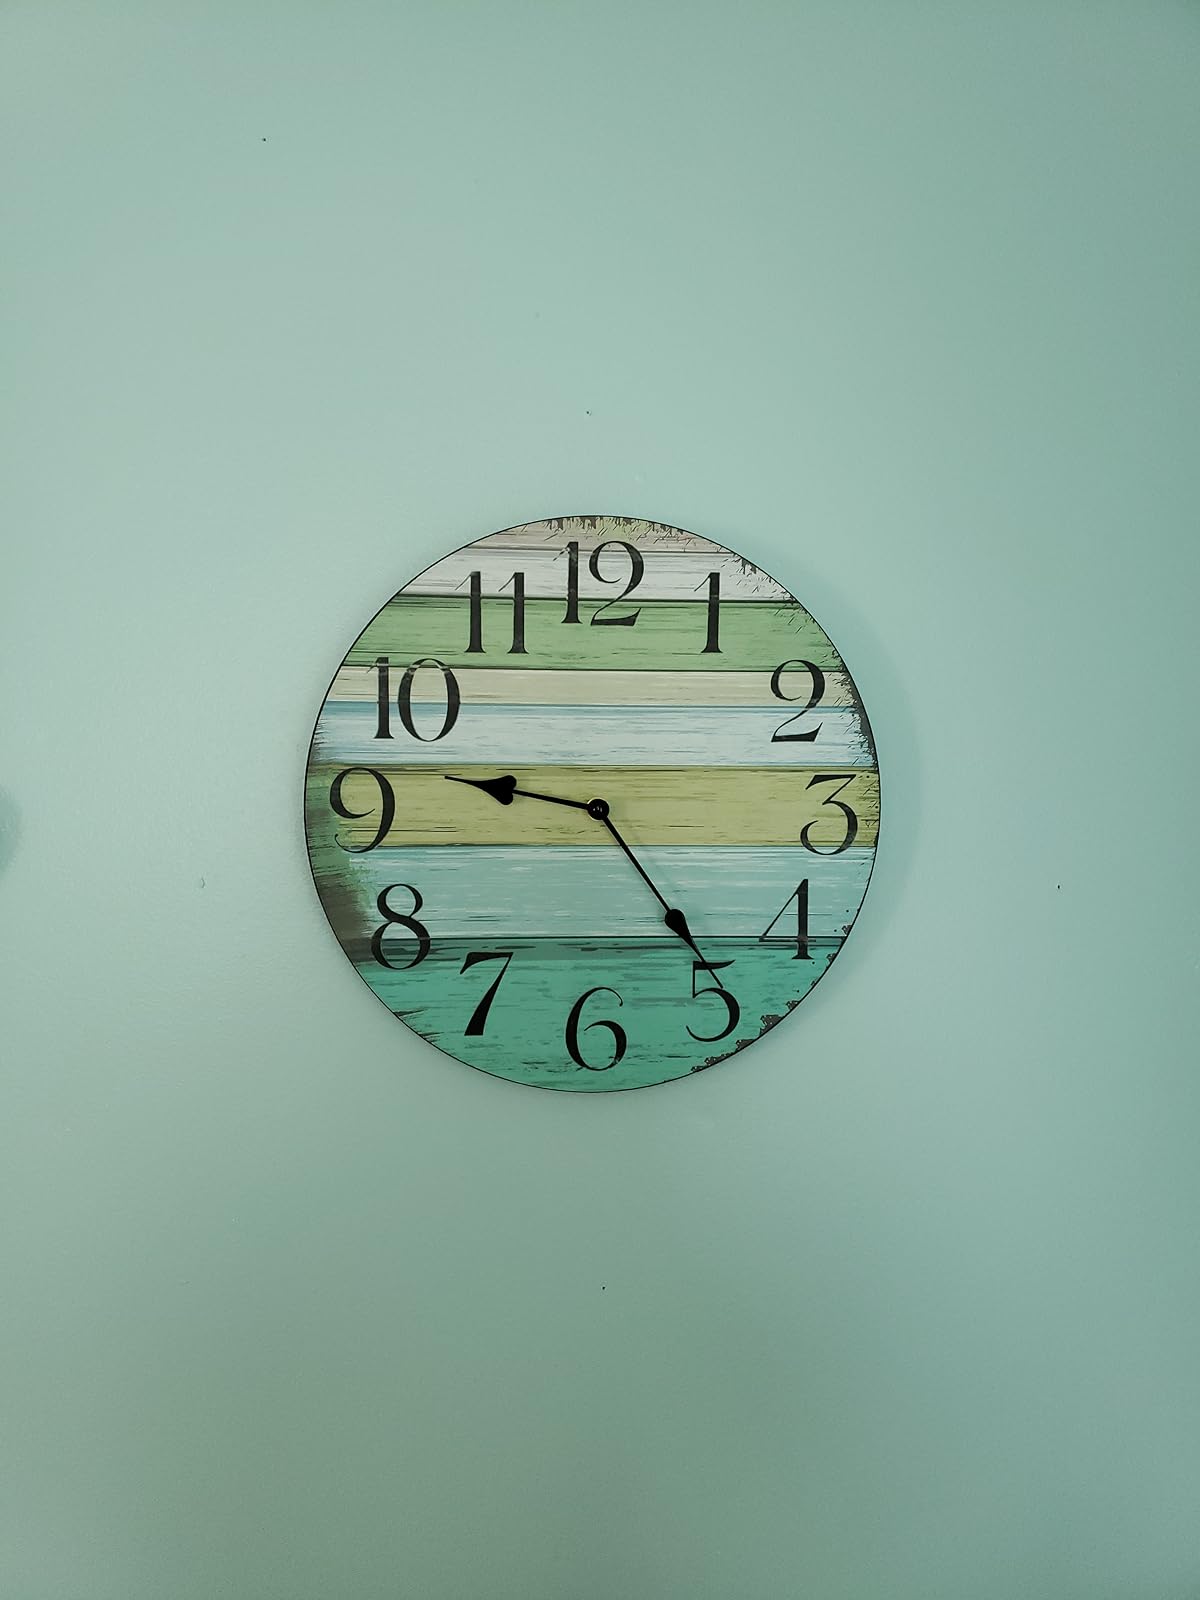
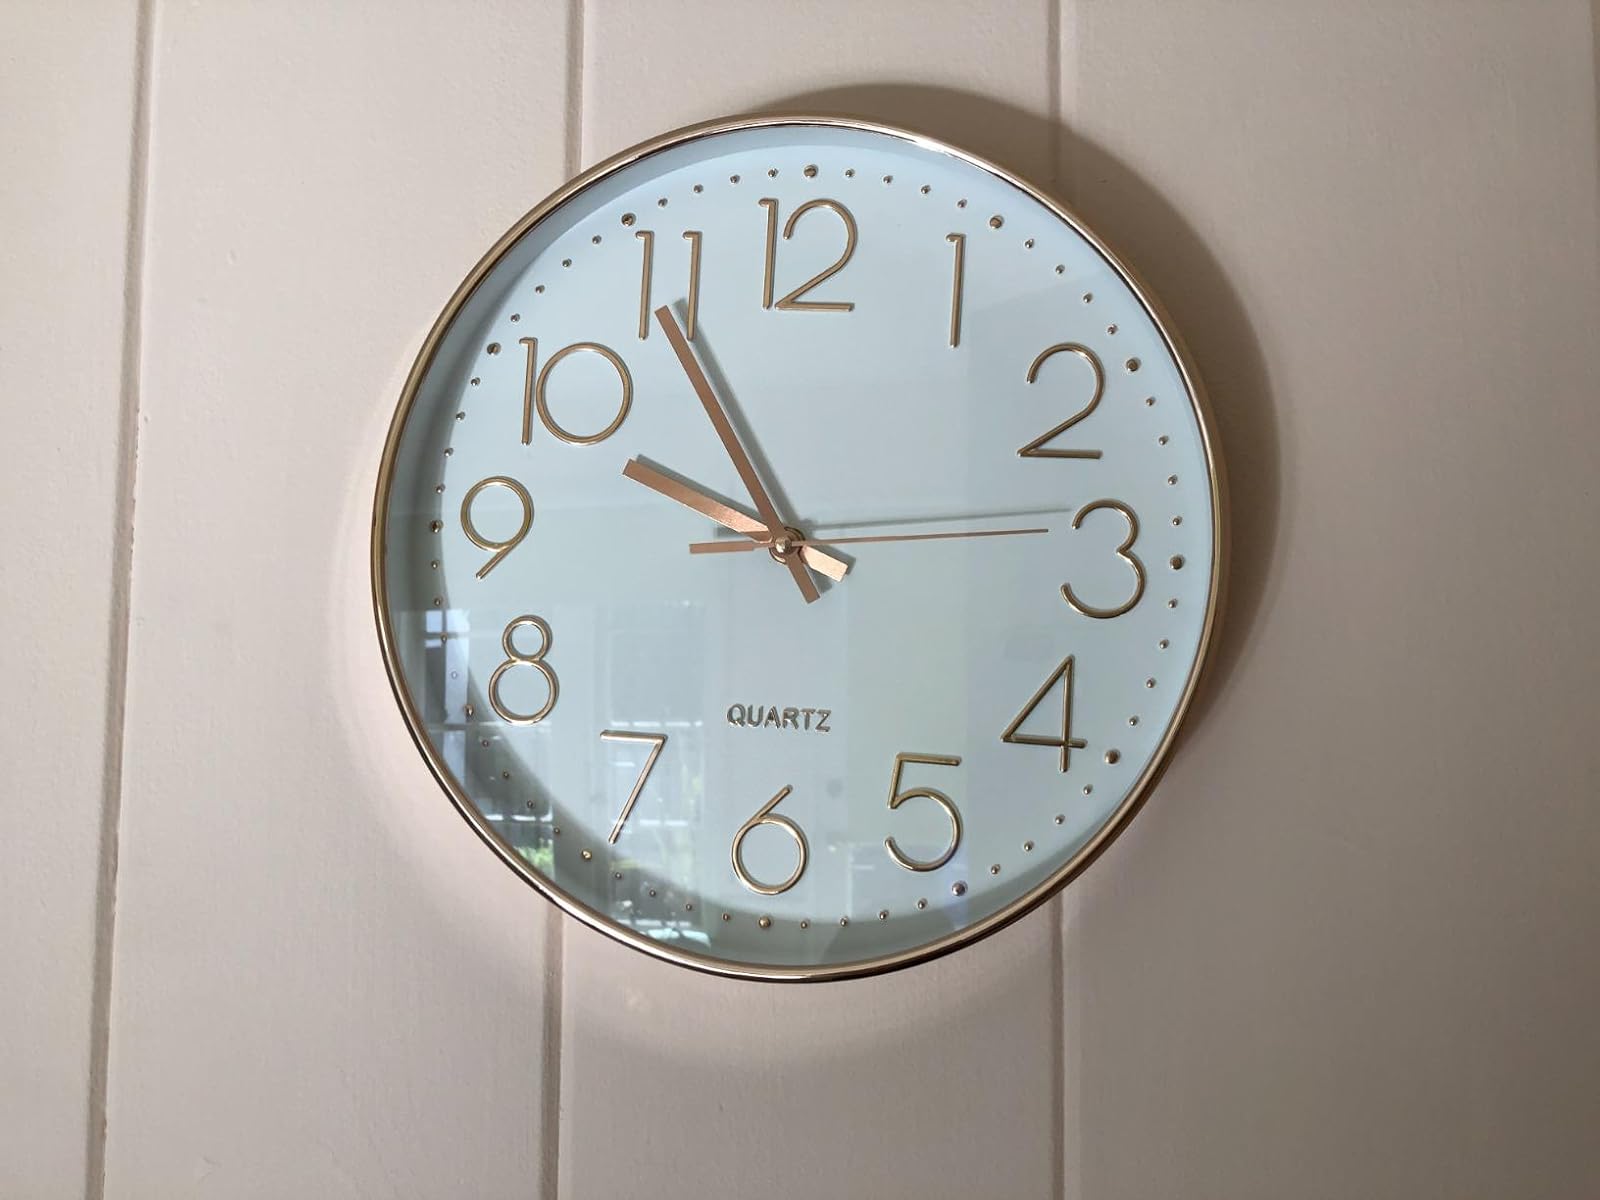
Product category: clock
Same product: no